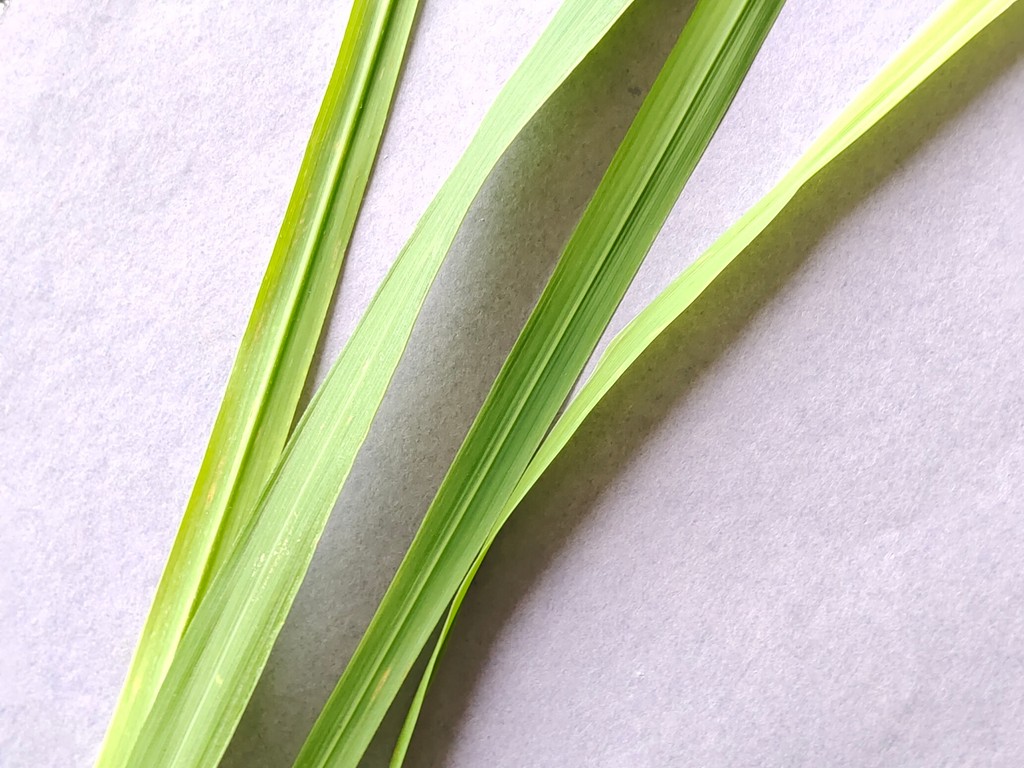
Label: Healthy